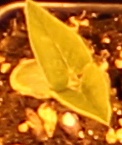
Label: Soybean